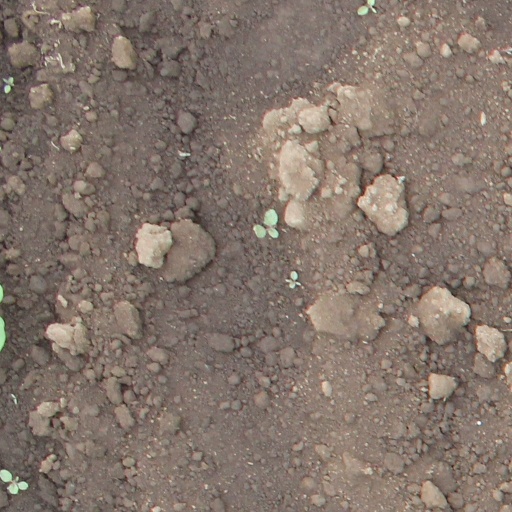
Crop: soybean